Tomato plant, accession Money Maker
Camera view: vertical (180 deg); turntable rotation: 240 degrees
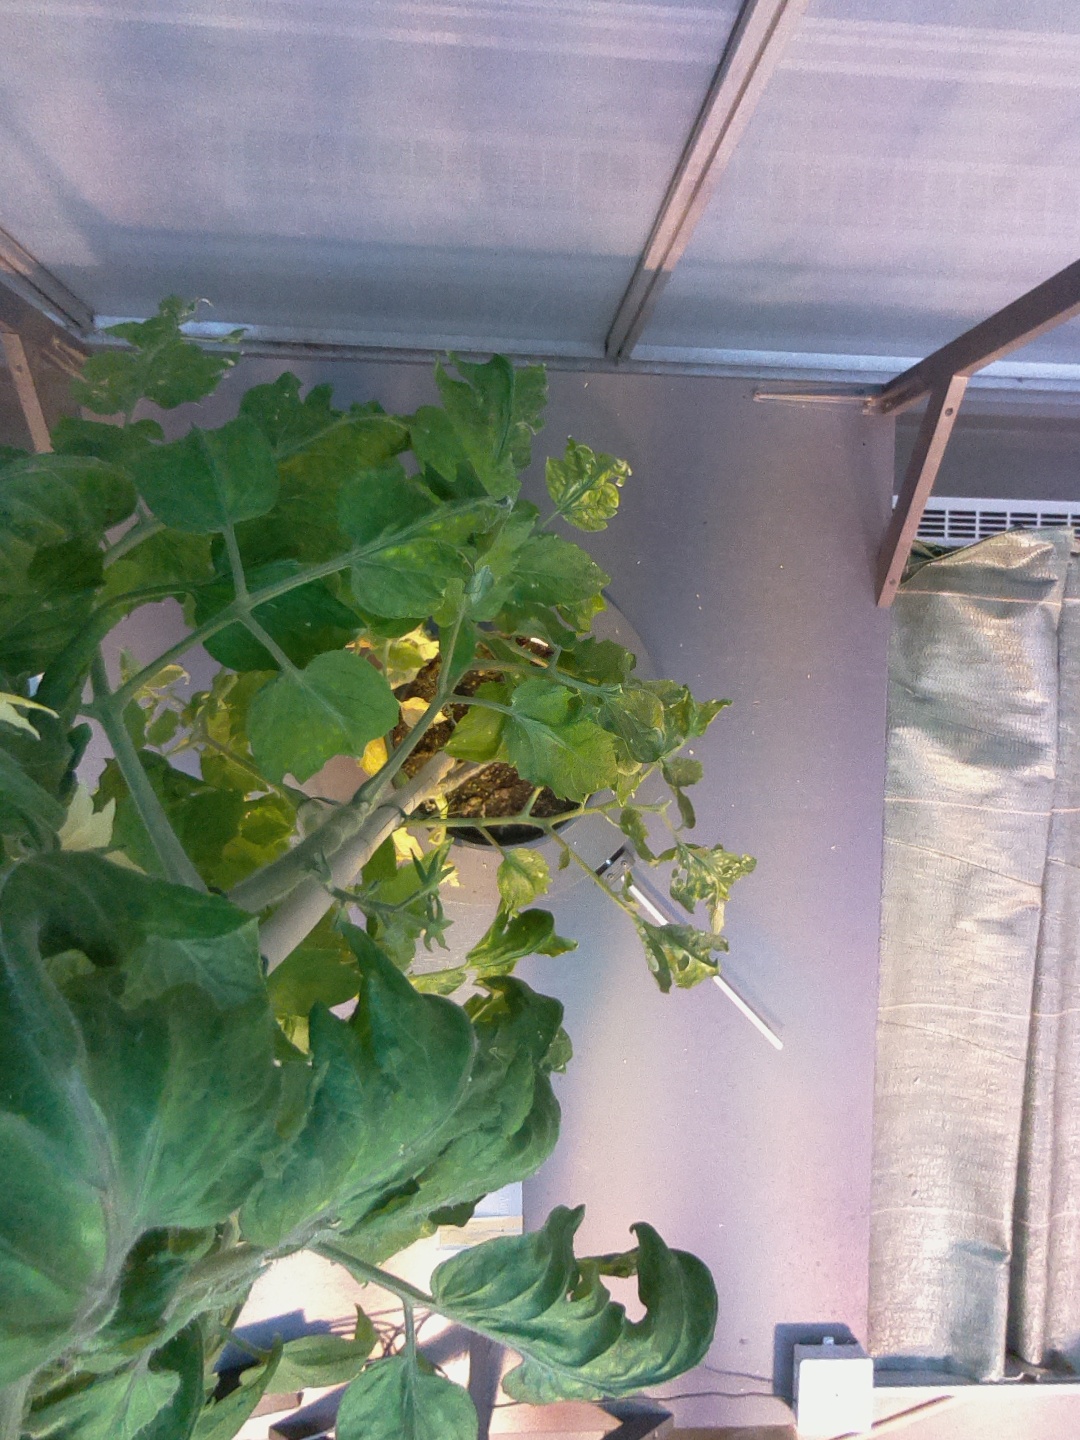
BBCH growth stage 70: Fruits at the main stem or branches visibles